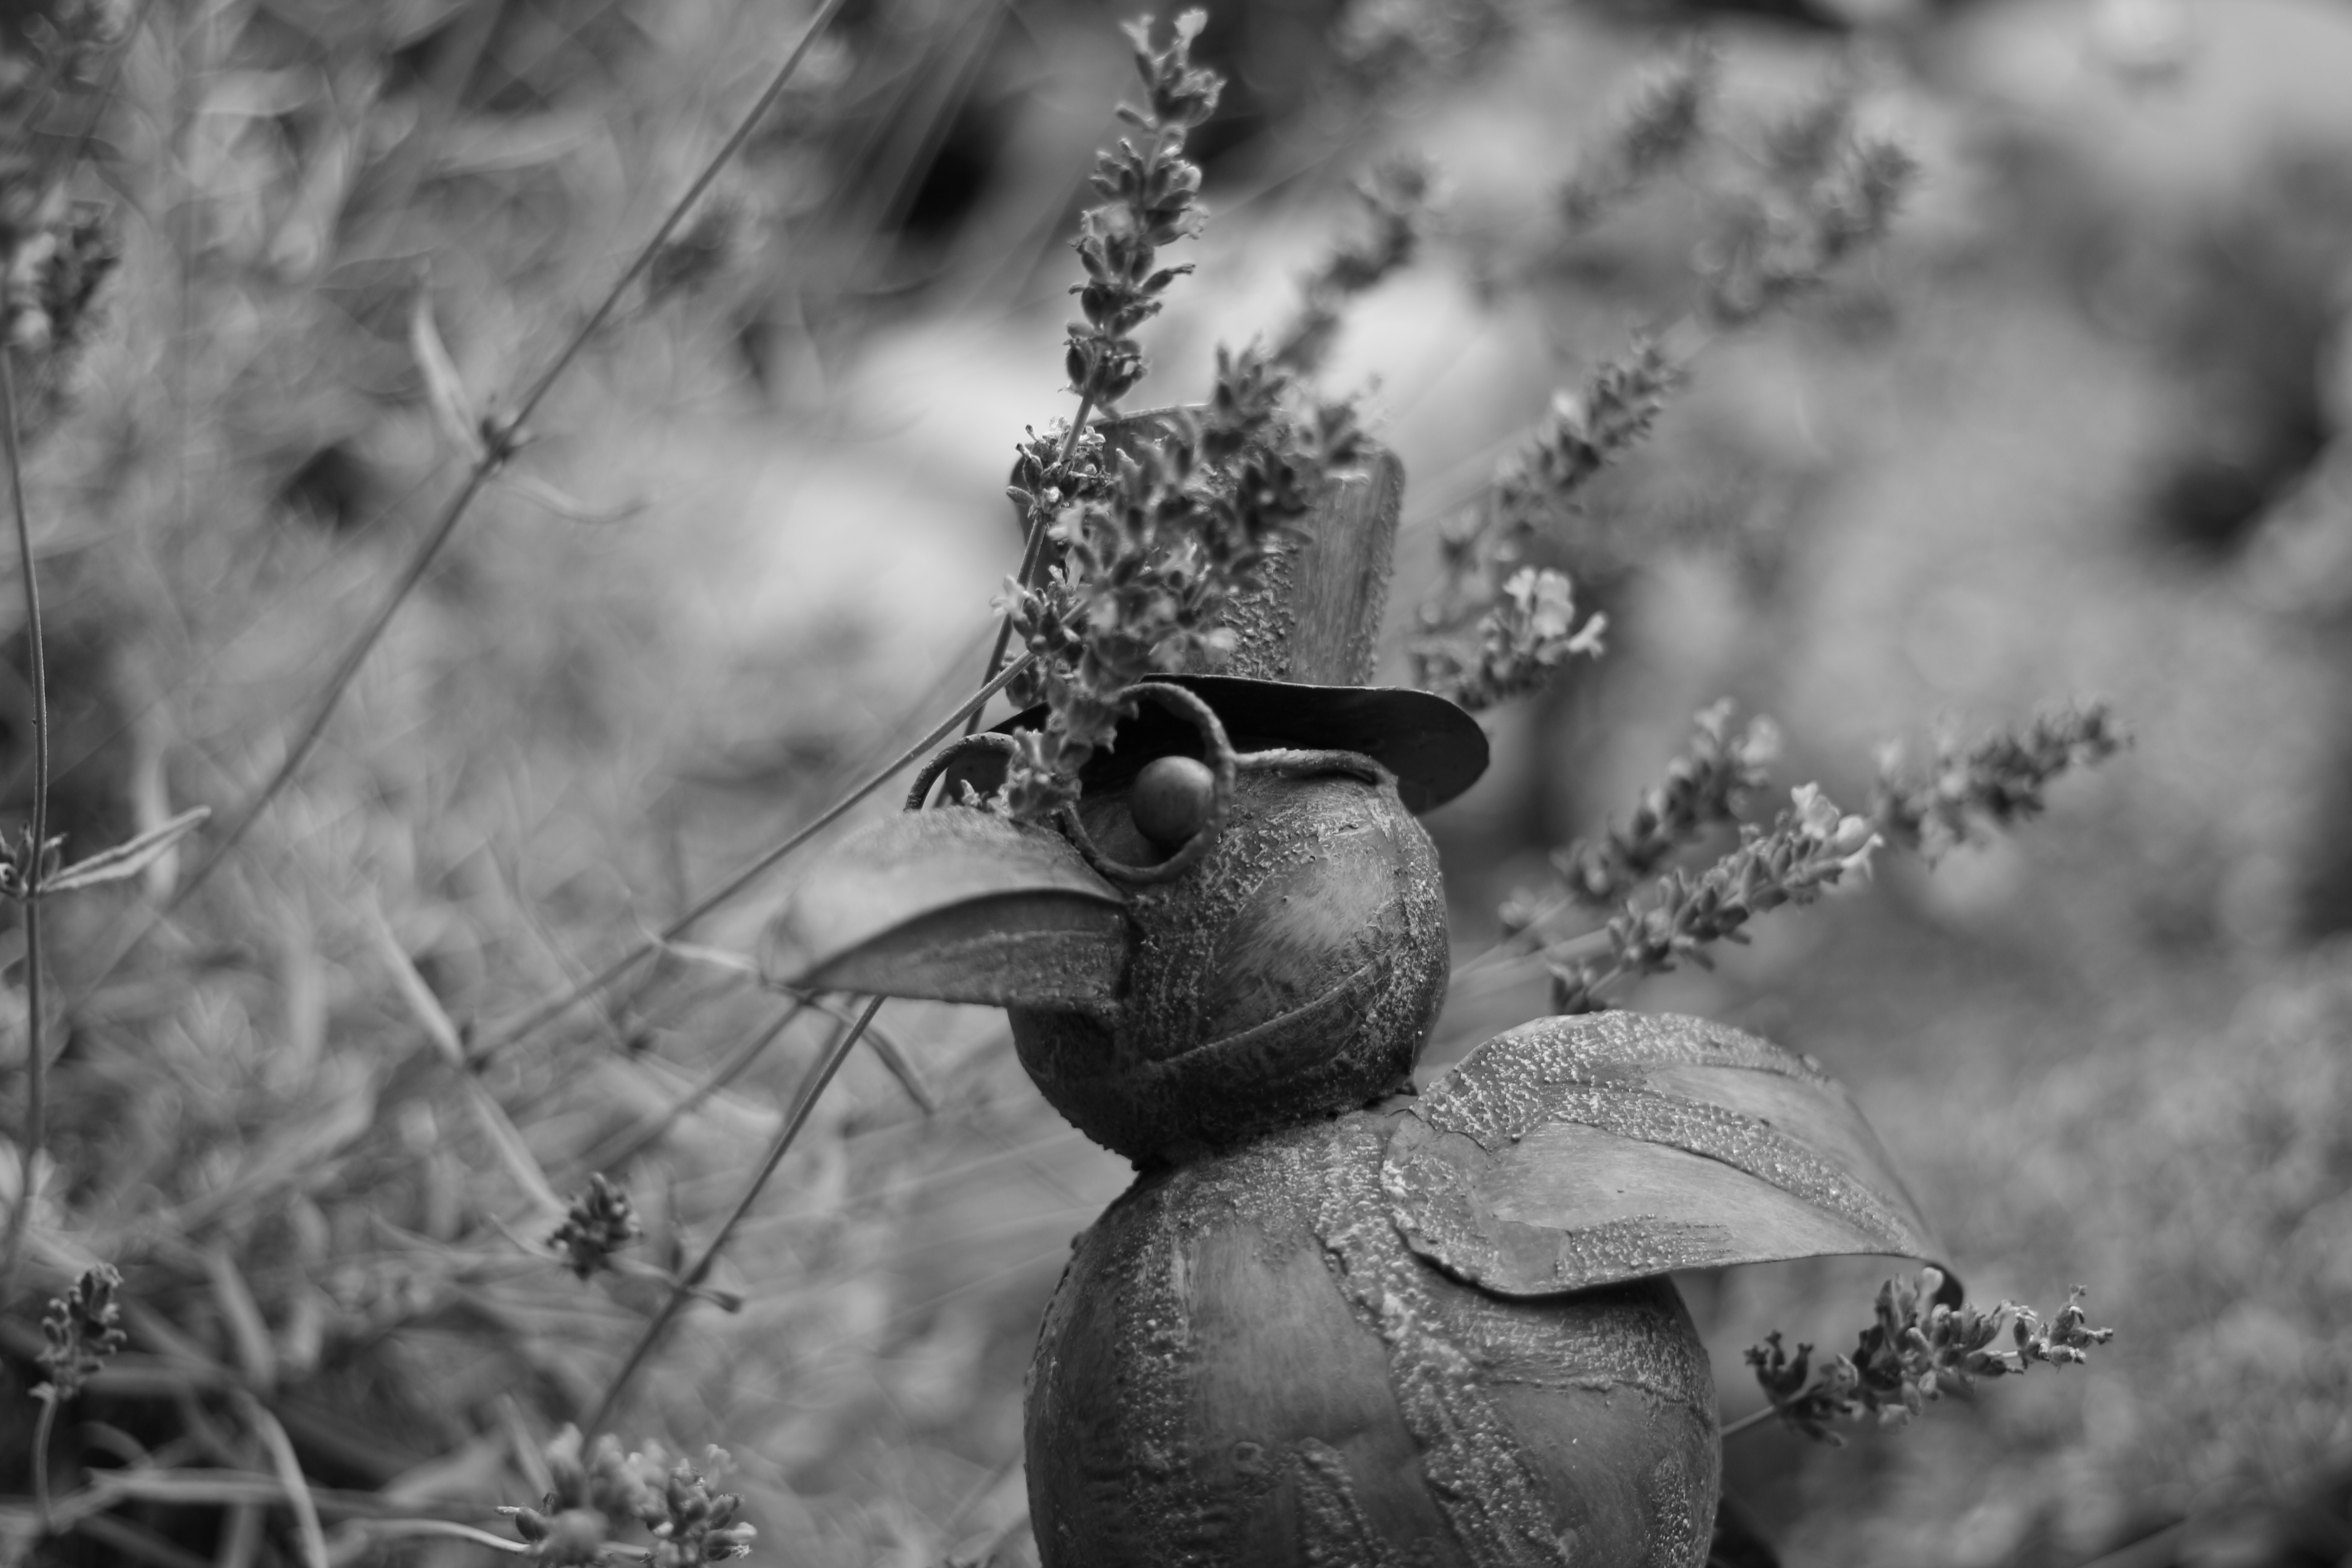
nature, outdoor, branch, winter, bird, black and white, white, photography, leaf, flower, decoration, spring, black, garden, monochrome, artwork, deco, close up, sheet, art, figure, glasses, photograph, figures, macro photography, monochrome photography